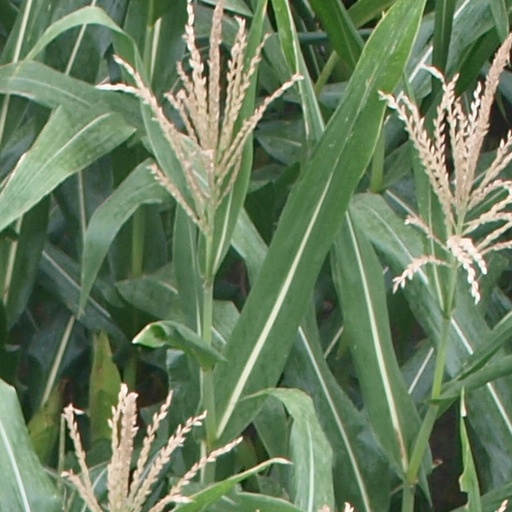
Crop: maize; corn